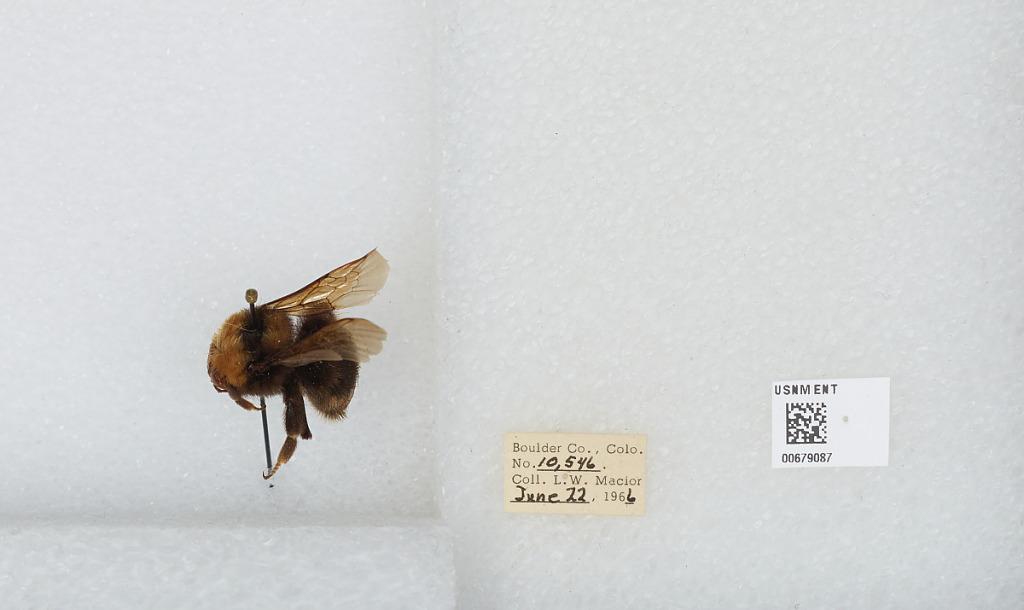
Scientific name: Bombus (Bombus) occidentalis Greene
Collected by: L. Macior
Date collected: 1966-6-22
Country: United States
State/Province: Colorado
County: Boulder
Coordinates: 40.015, -105.27